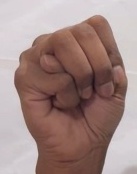
ASL sign: M